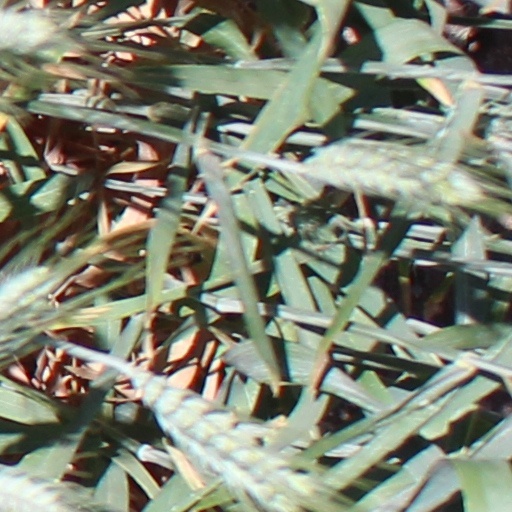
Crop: wheat